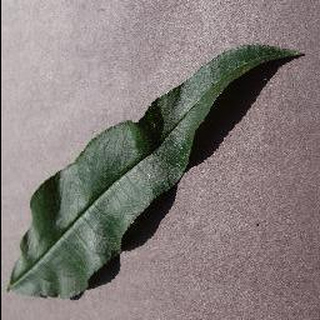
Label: healthy_peach